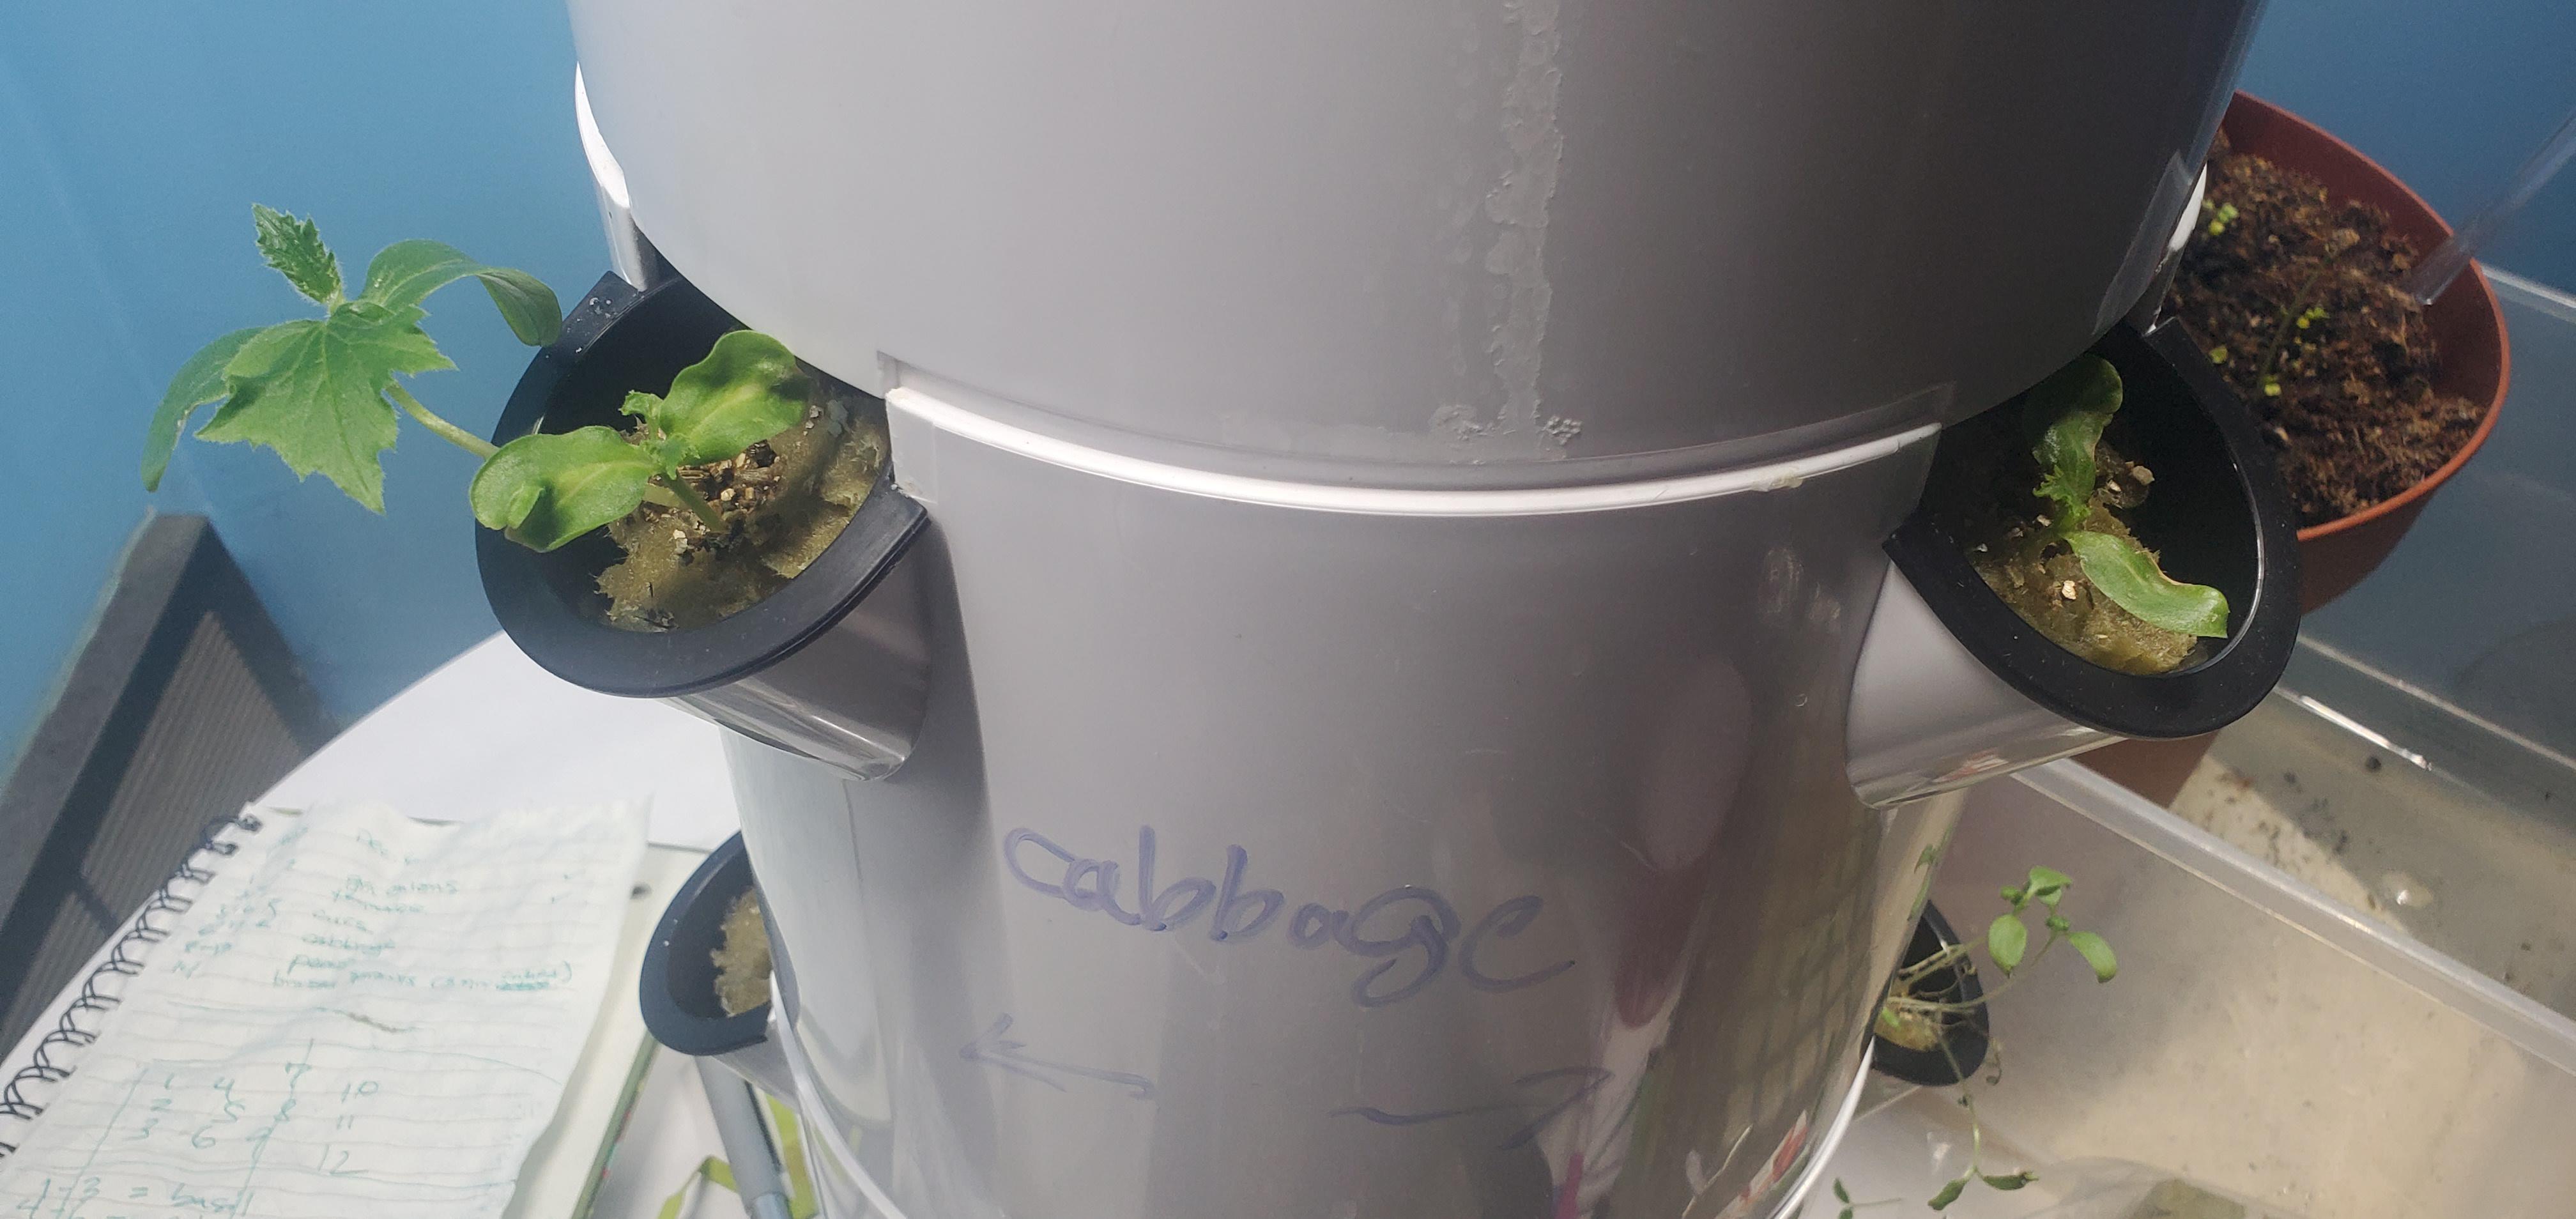
Huu ni mtindo wa kisasa ambao unaotumia mabomba katika upandaji wa mimea mbalimbali. Kama hapa tunaona kuna mimea ambayo imepandwa na inamea kwazuri kwa vile imepandwa katika mbomba huu ambao umewekwa udongo.